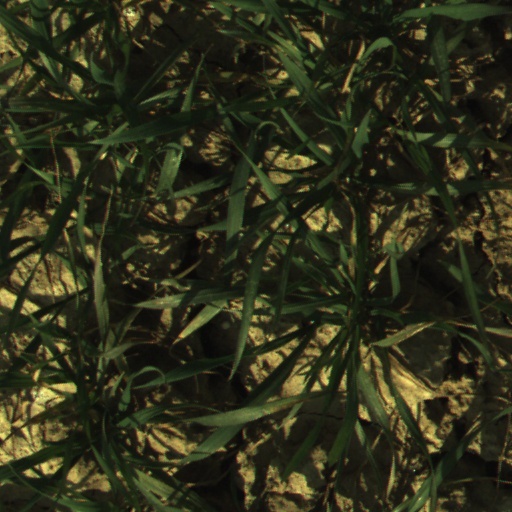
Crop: wheat